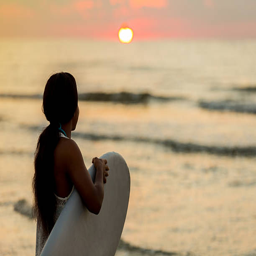
teenage surfer watches the sun rise over the ocean